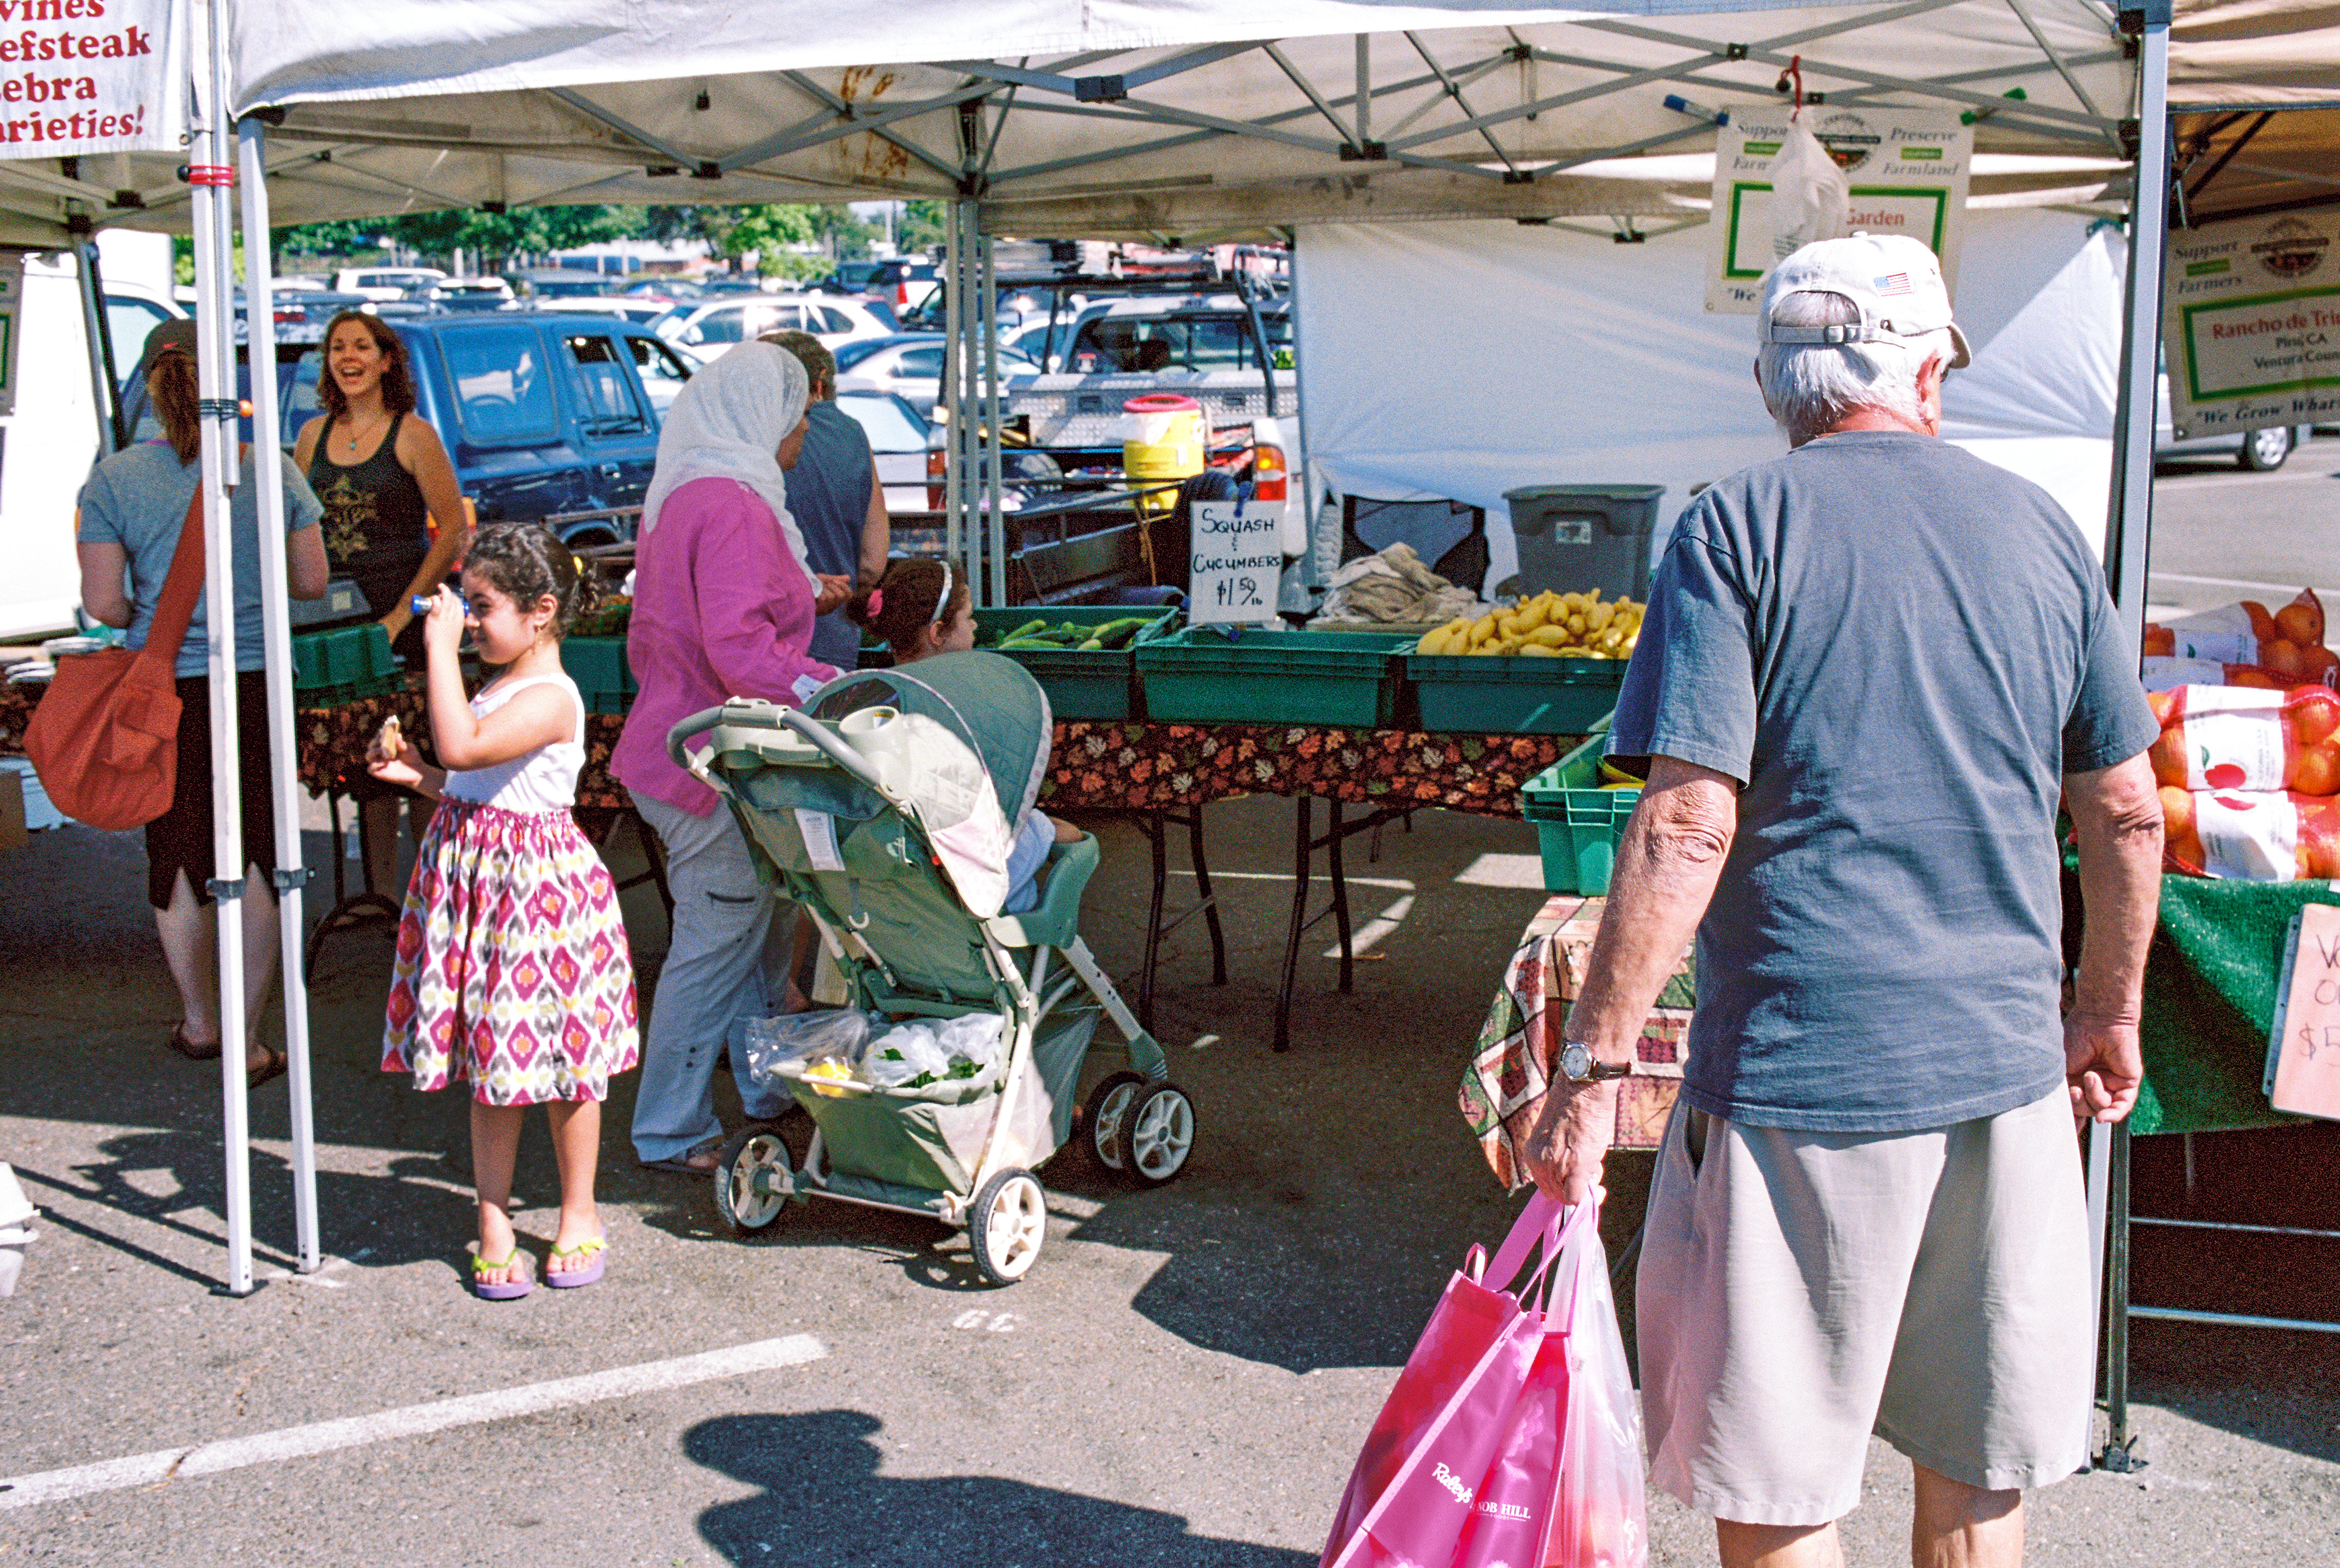
city, vendor, vehicle, market, public space, fair, human settlement